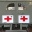
Label: ambulance